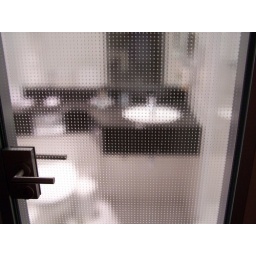
This was our bathroom door in Mannheim. It was see through, as was the shower door. So much for privacy...